Mike Clevinger

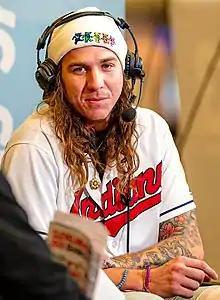
Clevinger with Cleveland in 2020

After pitching for two separate minor league organizations for the Angels in 2014, on August 7 he was traded to the Cleveland Indians for Vinnie Pestano. Clevinger spent 2015 with the Double-A Akron RubberDucks, going 9–8 with a 2.73 earned run average (ERA). The Indians added him to their 40-man roster after the season.